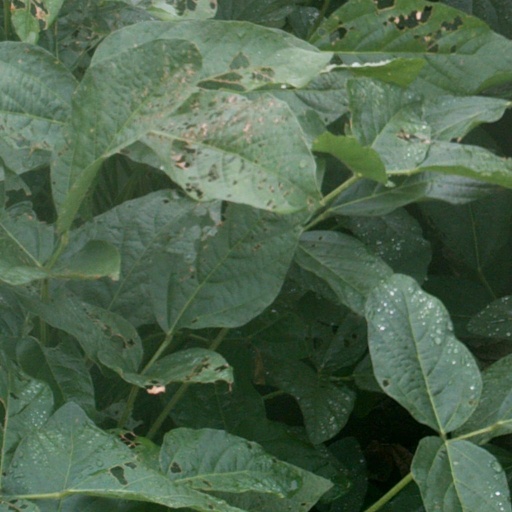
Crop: soybean